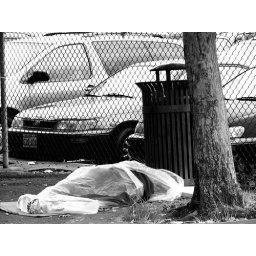
sleeping in plastic